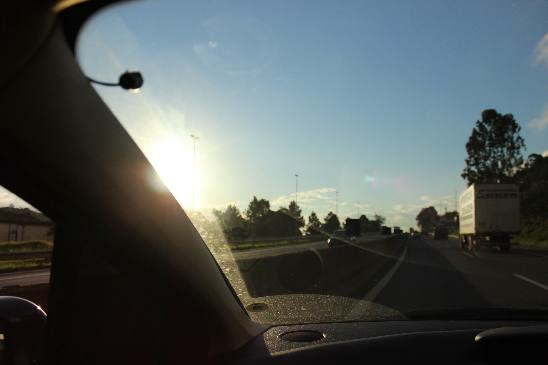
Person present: No